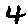
Label: 4